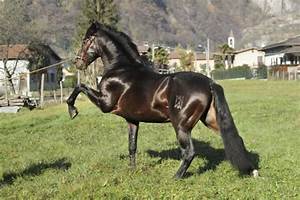
Label: cavallo